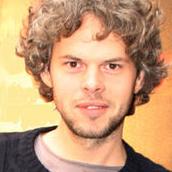
Age: 32